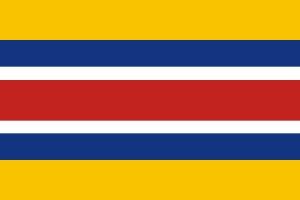
L'axe Rome-Berlin-Tokyo, les forces de l'Axe ou simplement l'Axe regroupait les nations en guerre contre les Alliés lors de la Seconde Guerre mondiale. L'Axe Rome-Berlin fut proclamé le 1ᵉʳ novembre 1936 et transformé le 27 septembre 1940 en pacte tripartite regroupant l'Allemagne nazie, le Japon et l'Italie fasciste, qui formèrent ainsi une alliance militaire. Par la suite d'autres pays rejoignirent l'alliance. Contrairement aux opérations militaires alliées, celles de l'Axe n'impliquèrent pas d'opérations majeures communes aux trois principaux pays le composant : l'Allemagne et l'Italie intervinrent très peu sur les théâtres d'Océanie et d'Asie du Sud-Est du conflit mondial — bien que des opérations allemandes eussent eu lieu en Océanie avant l'entrée en guerre du Japon — tandis que le Japon n'intervint pas militairement sur les théâtres européen et moyen-oriental. À son apogée, l'Axe contrôlait de vastes territoires en Europe, en Afrique du Nord et en Asie. La Seconde Guerre mondiale se termina par la défaite totale des membres restants et par la dissolution de l'organisation.
Le Prince Demchugdongrub fut le chef du mouvement d’indépendance en Mongolie-Intérieure et du gouvernement autonome pro-japonais du Mengjiang durant la guerre sino-japonaise. Son nom chinois est Xixian.
La Région autonome de Mongolie-Intérieure ou Mongolie-Intérieure est une des cinq régions autonomes de la Chine avec le Guangxi, le Ningxia, le Tibet ou le Xinjiang.